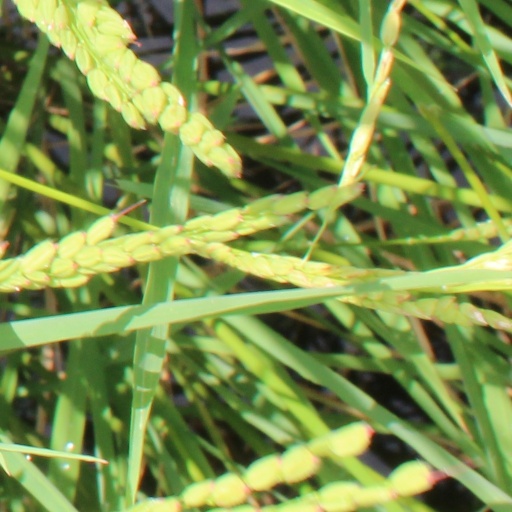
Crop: rice